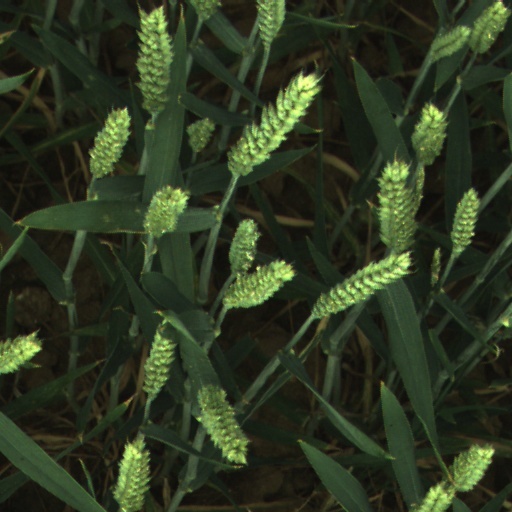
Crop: wheat